Royal Brighton Yacht Club

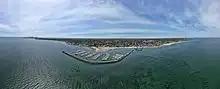
Aerial panorama of Middle Brighton pier and its surrounds. February 2023.

It is said to have all begun as a result of a chance race challenge between two gentlemen cleaning their boats on the beach at Middle Brighton in August 1875. One month later, the Brighton Sailing Club was established with fifteen members. By April 1876 the Club (now Brighton Yacht Club) had fifty-seven members and thirteen boats on the register. In 1877 the first building was erected on the site. The Club prospered despite the depression of the 1890s, and by the turn of the century was in a sound financial position with 167 members and a new clubhouse, opened in 1898. So popular was the Club that a branch was opened at Black Rock in 1903, later to become Black Rock Yacht Club.